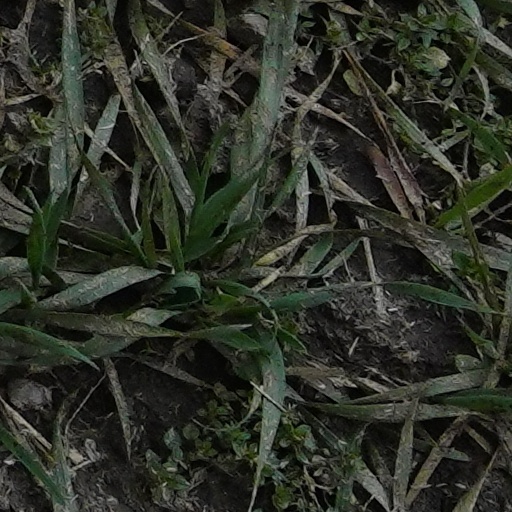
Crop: wheat